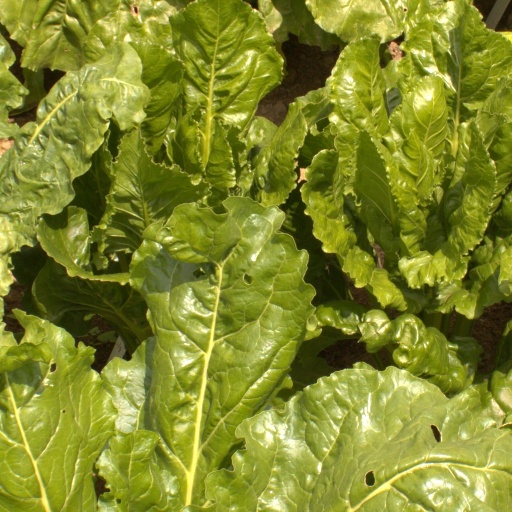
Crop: sugar beet